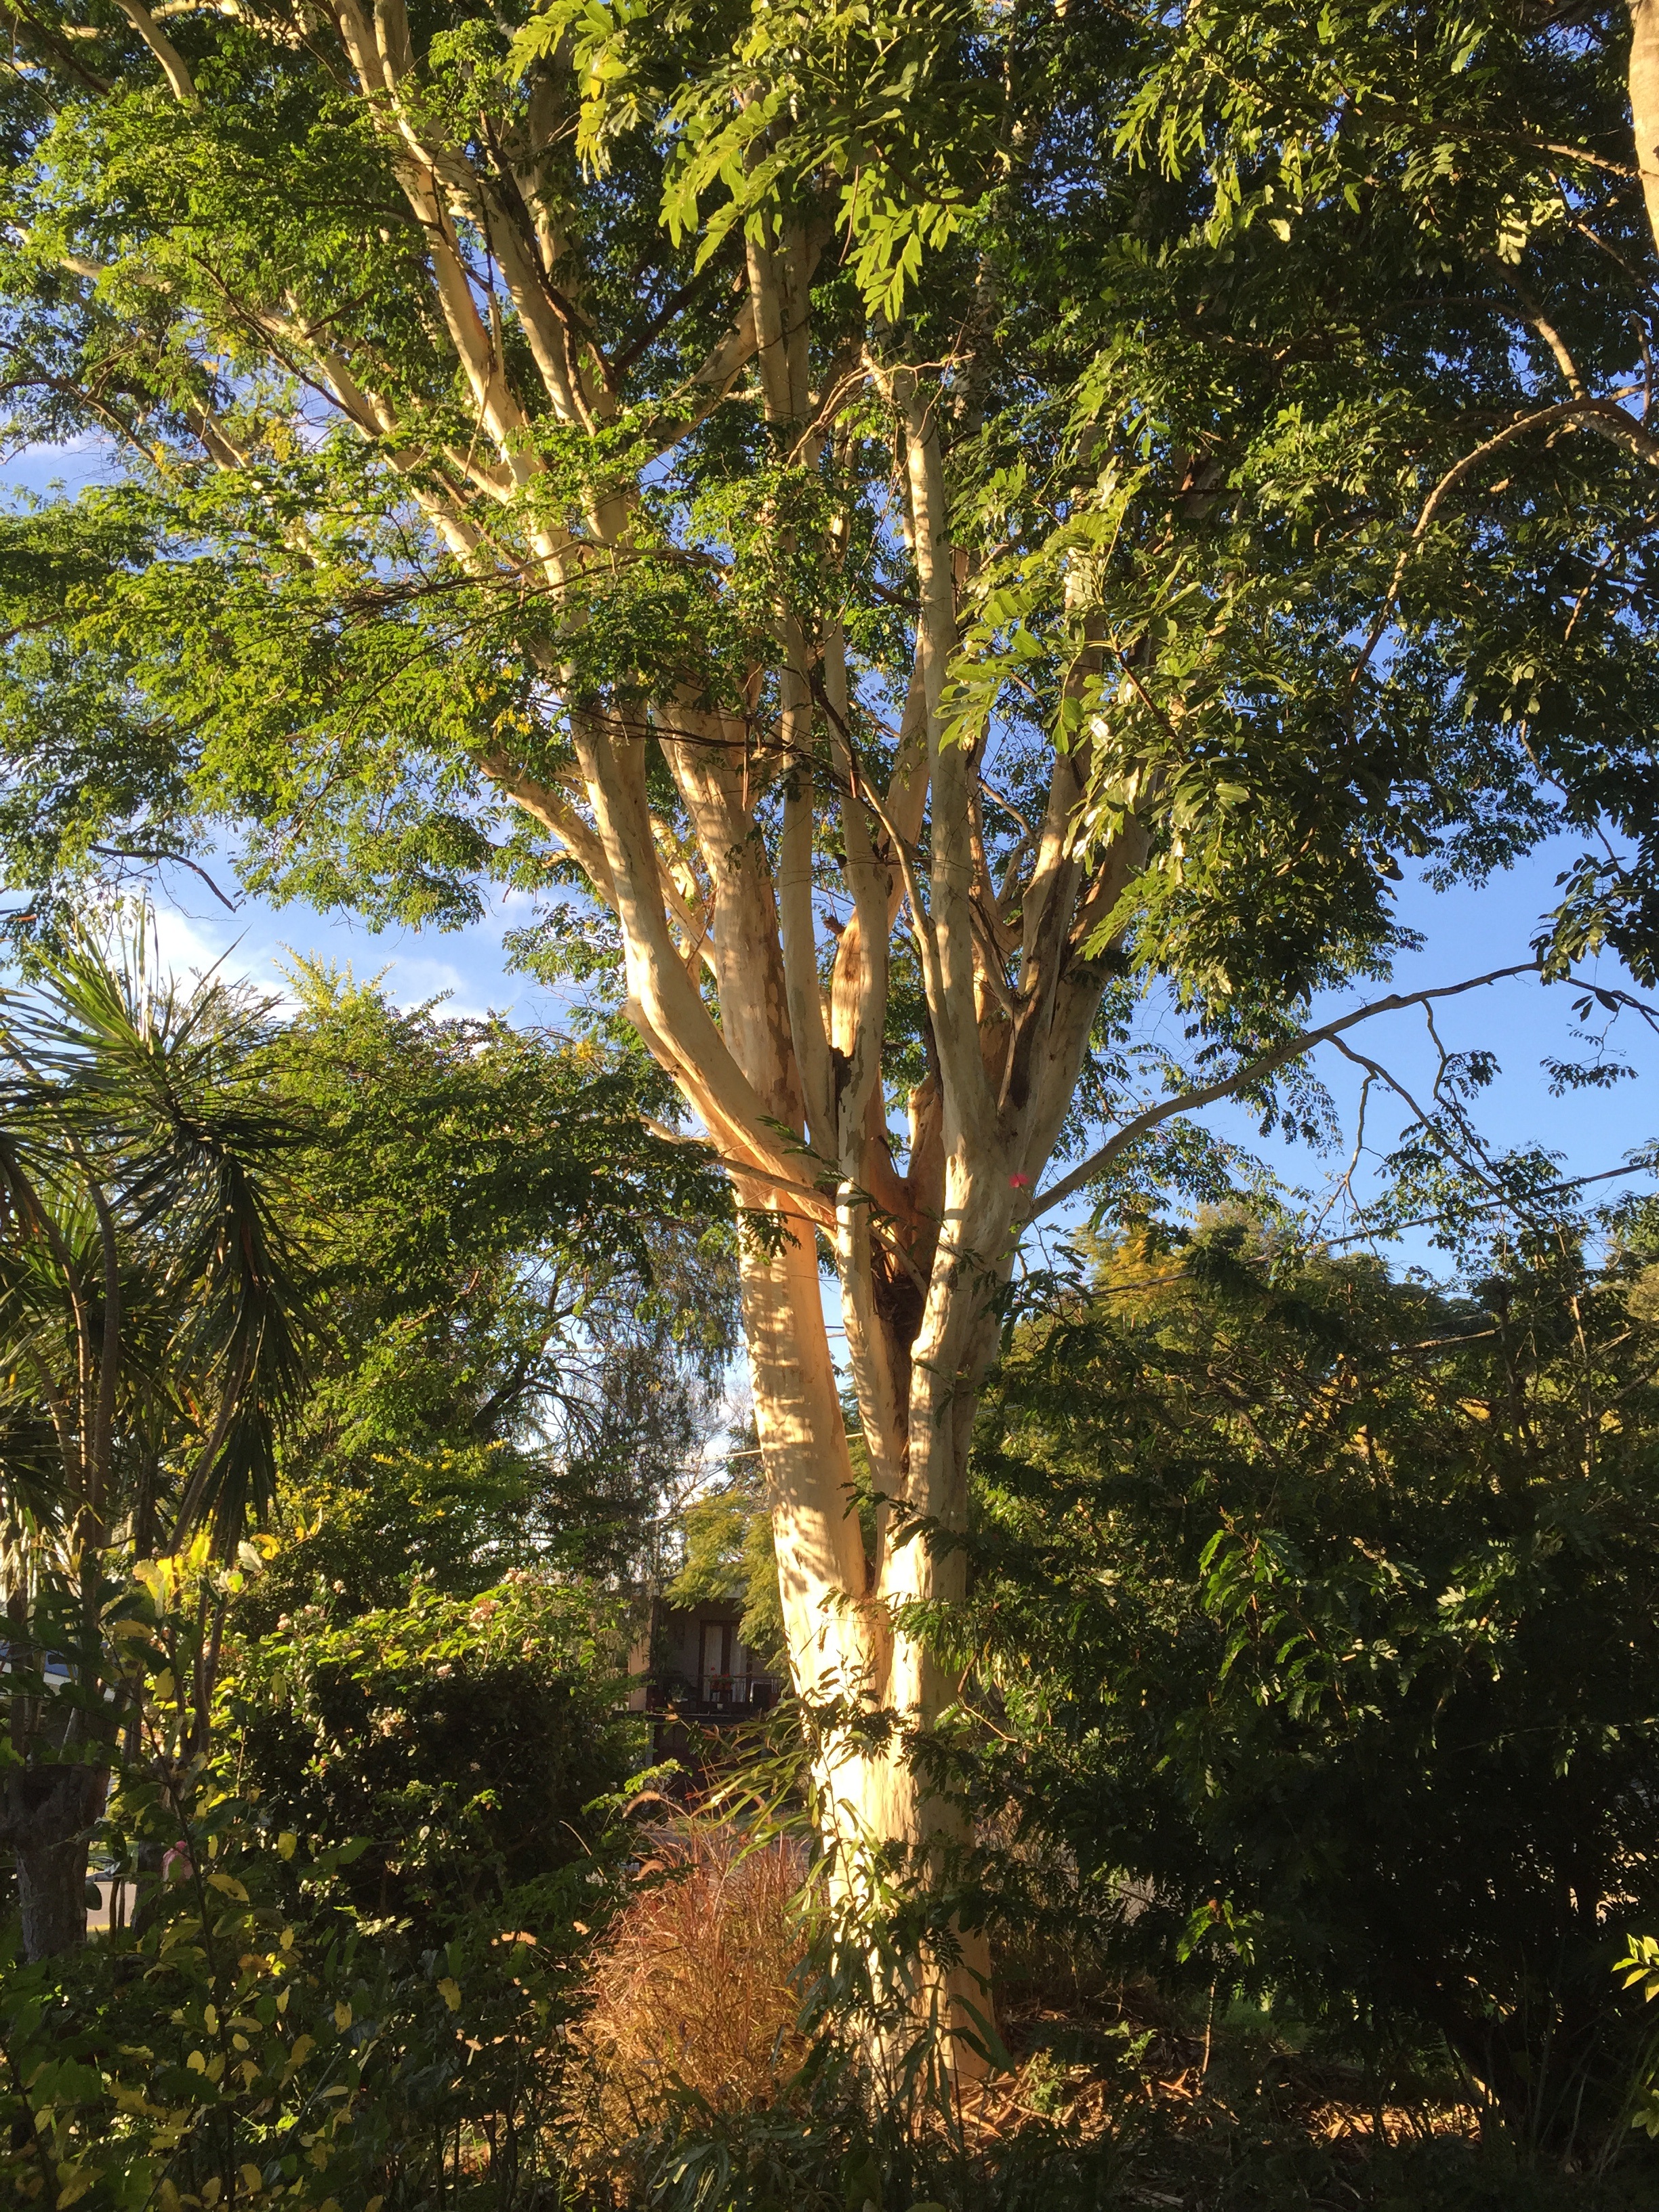
tree, nature, wilderness, branch, plant, sunlight, leaf, flower, produce, autumn, botany, flora, deciduous, grove, woodland, flowering plant, maidenhair tree, woody plant, land plant, arecales, plane tree family, leopard tree